Marshall Thundering Herd men's basketball

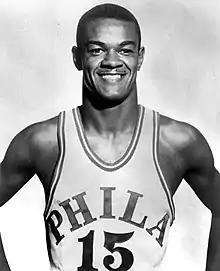
Hall of Famer Hal Greer played under coach Jule Rivlin from 1955 to 1958

Henderson's first basketball All-American, Jule Rivlin, coached the 1955–56 Herd to its only MAC title and first-ever NCAA Tournament. Rivlin's 1958 Herd led the nation in scoring, with Hal Greer and Leo Byrd, scoring 88.1 points per game and topping the Jerry West-led Mountaineers of West Virginia University who averaged 88.0 points per game. Byrd was an All-American in 1959, first team on the Chuck Taylor/Converse team and second team on UPI and Helms Foundation. Henderson and Tonkovich are both members of the Helms Foundation NAIA Hall of Fame.